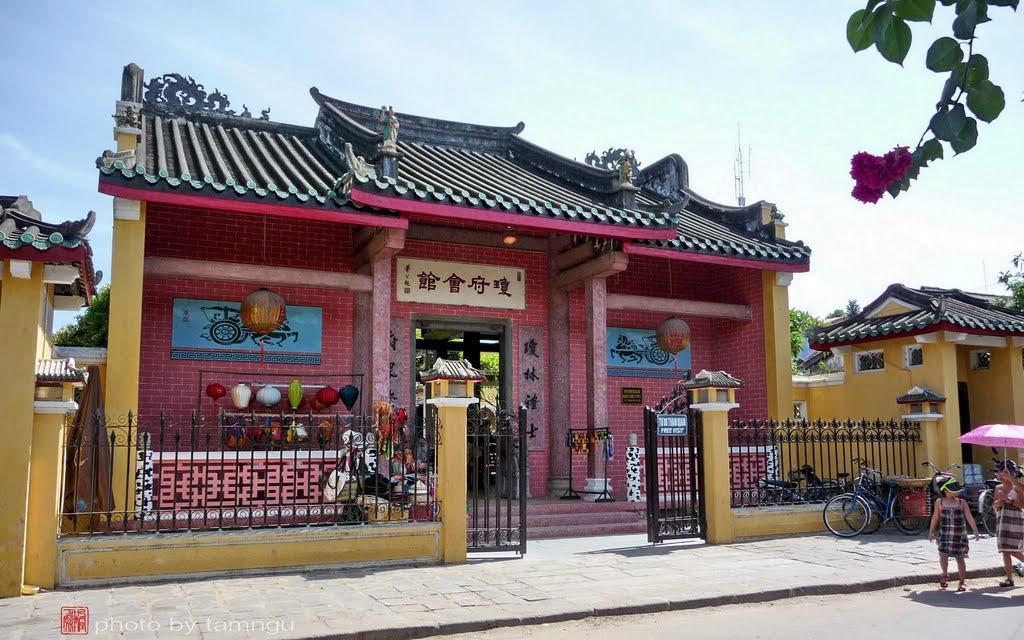
có một vài người đang di chuyển ở trước cổng của ngôi đền